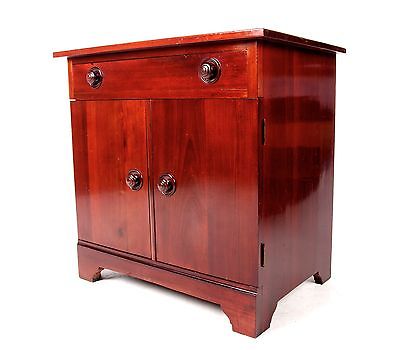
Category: cabinet